John Speed

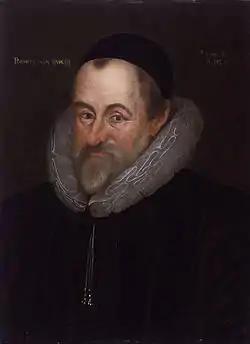
William Camden, Clarenceux

The chronicler John Stow (died 1605, also a Merchant Taylor), Speed's elder contemporary, from 1562 sought to disentangle the confused order of the English Chronicles, finding much fault in "the ignorant handling of ancient affairs" by Richard Grafton: Stow's "Summarie of Englyshe Chronicles" (and its abridgement) of 1566/67, several times republished, his "Chronicles of England from Brute unto this present yeare of Christ, 1580", and his "The Annales of England" (1592, 1601, 1605), which itself lists a very wide range of sources, were the immediate predecessors to Speed's "History", from the historical aspect, as Camden's "Britannia" in the 1607 edition (with county maps) was his chorographical precedent. Stow announced a (much larger) forthcoming history of Britain, "A Historie of this Iland", in 1592, but it never reached publication. Editions of Florence of Worcester, the "Flores Historiarum", and of William of Malmesbury, Henry of Huntingdon and others in Sir Henry Savile's "Rerum Anglicarum Scriptores post Bedam" came into print in the same period. The standard available edition of Bede's "Historia Ecclesiastica" (a primary text for the early medieval history of England) was in volume III of the Hervagius (Johannes Herwagen) 1563 "Opera Bedae Venerabilis".